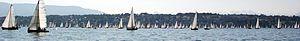
Le Bol d'or est une régate se déroulant à la mi-juin sur le lac Léman. Il est organisé par la Société nautique de Genève. La compétition, qui traverse le lac Léman sur toute sa longueur, est ouverte à tous les voiliers appartenant aux classes ACVL et à la classe LX.
Le Léman, appelé aussi lac de Genève, ou par tautologie lac Léman, est un lac d'origine glaciaire situé en Suisse et en France ; par sa superficie, c'est le plus grand lac alpin et subalpin d'Europe.
Genève est une ville suisse située à l’extrémité sud-ouest du Léman. Elle est la deuxième ville la plus peuplée de Suisse après Zurich. Elle est le chef-lieu et la commune la plus peuplée du canton de Genève. En décembre 2019, la ville comptait 205 372 habitants. Son aire métropolitaine, ou aire urbaine, forme une agglomération transfrontalière : le « Grand Genève », qui s'étend sur le canton de Vaud et les départements français de l'Ain et de la Haute-Savoie, pour une population totale en janvier 2015 de 978 790 habitants. L'agglomération genevoise stricto sensu compte 579 227 habitants dans sa partie suisse au 1ᵉʳ janvier 2016, selon l'Office fédéral de la statistique. L'emblème de la ville est son jet d'eau culminant à 140 m.